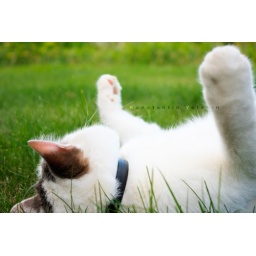
photo of the white cat laying in the green grass on his back